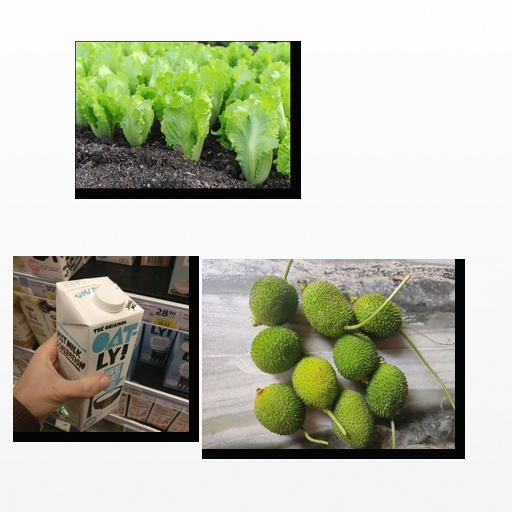
Food items: spiny_gourd, oatghurt, lettuce